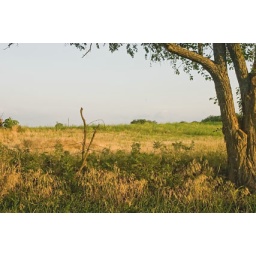
Old fence wire under tree summer 07